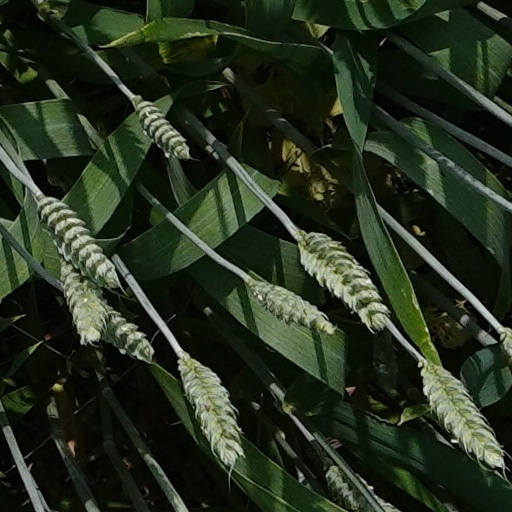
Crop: wheat